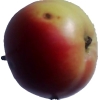
Label: Apple 11